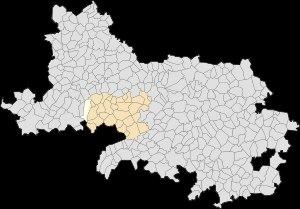
Rebreuve-sur-Canche est une commune française située dans le département du Pas-de-Calais, en région Hauts-de-France.